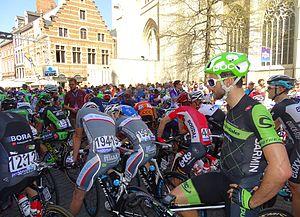
Reportage réalisé le mercredi 15 avril à l'occasion du départ de la Flèche brabançonne 2015 à Louvain, Belgique.